No. 10 Squadron RAF

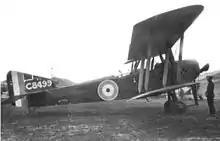
Armstrong Whitworth F.K.8, similar to what No. 10 Squadron operated between 1917 and 1918.

No. 10 Squadron of the Royal Flying Corps was formed from a nucleus provided by No. 1 Reserve Aircraft Squadron on at Farnborough Airfield, Hampshire. It initially acted as a training squadron until 27 July 1915 when it relocated to Saint-Omer on the Western Front in France. No. 10 Squadron's first major engagement was providing spotting for the Indian Corps during the Battle of Loos in September 1915 with the Royal Aircraft Factory B.E.2. The squadron also participated in the Battle of the Somme in 1916. In April 1917, No. 10 Squadron carried out spotting and bombing duties during the Second Battle of Arras. The squadron re-equipped with the Armstrong Whitworth F.K.8 in September 1917.